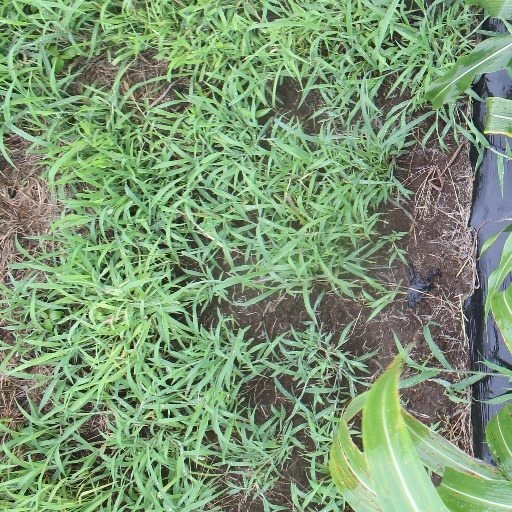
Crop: sorghum